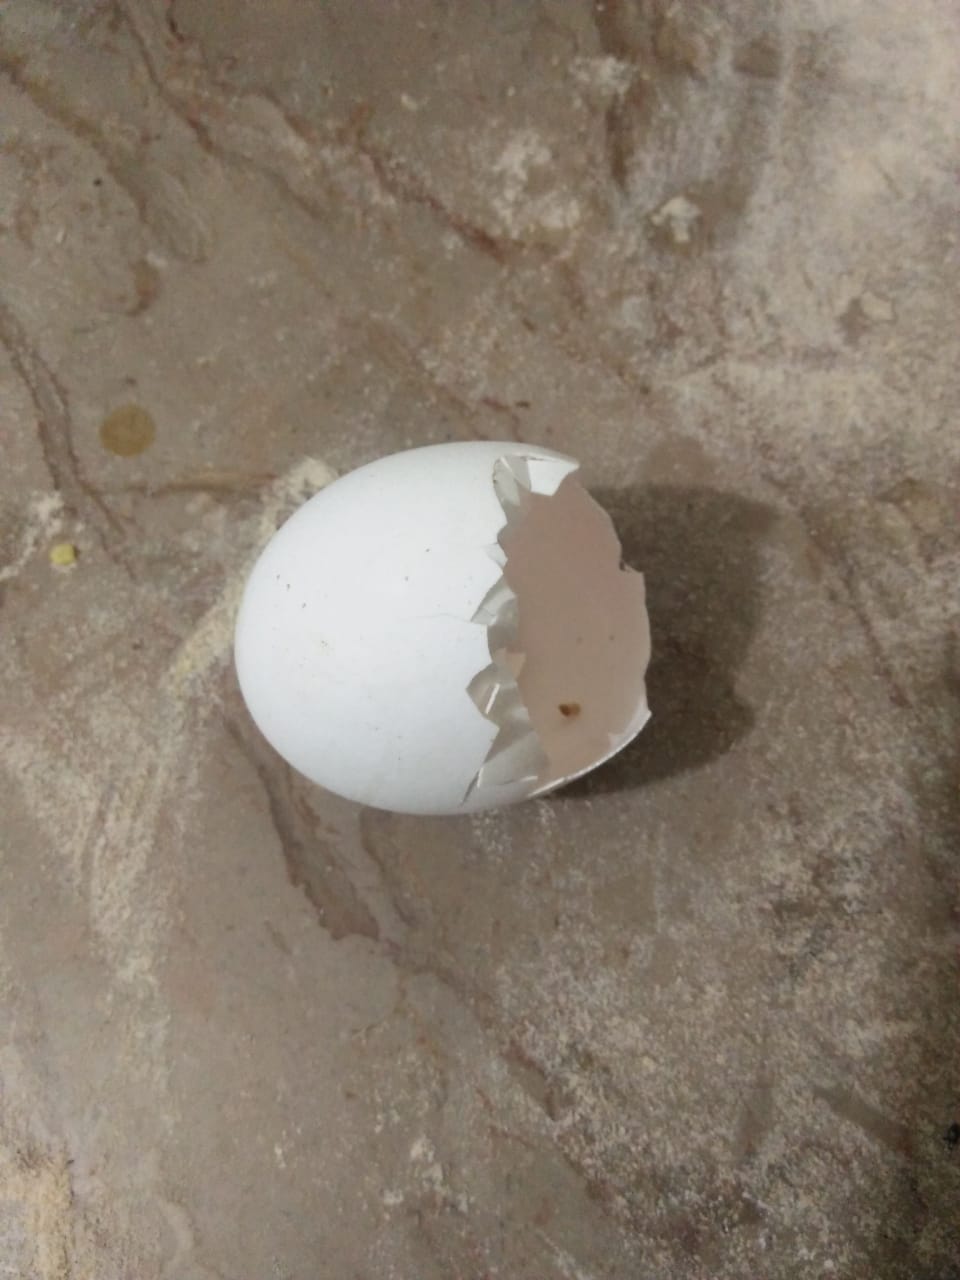
Label: eggshells